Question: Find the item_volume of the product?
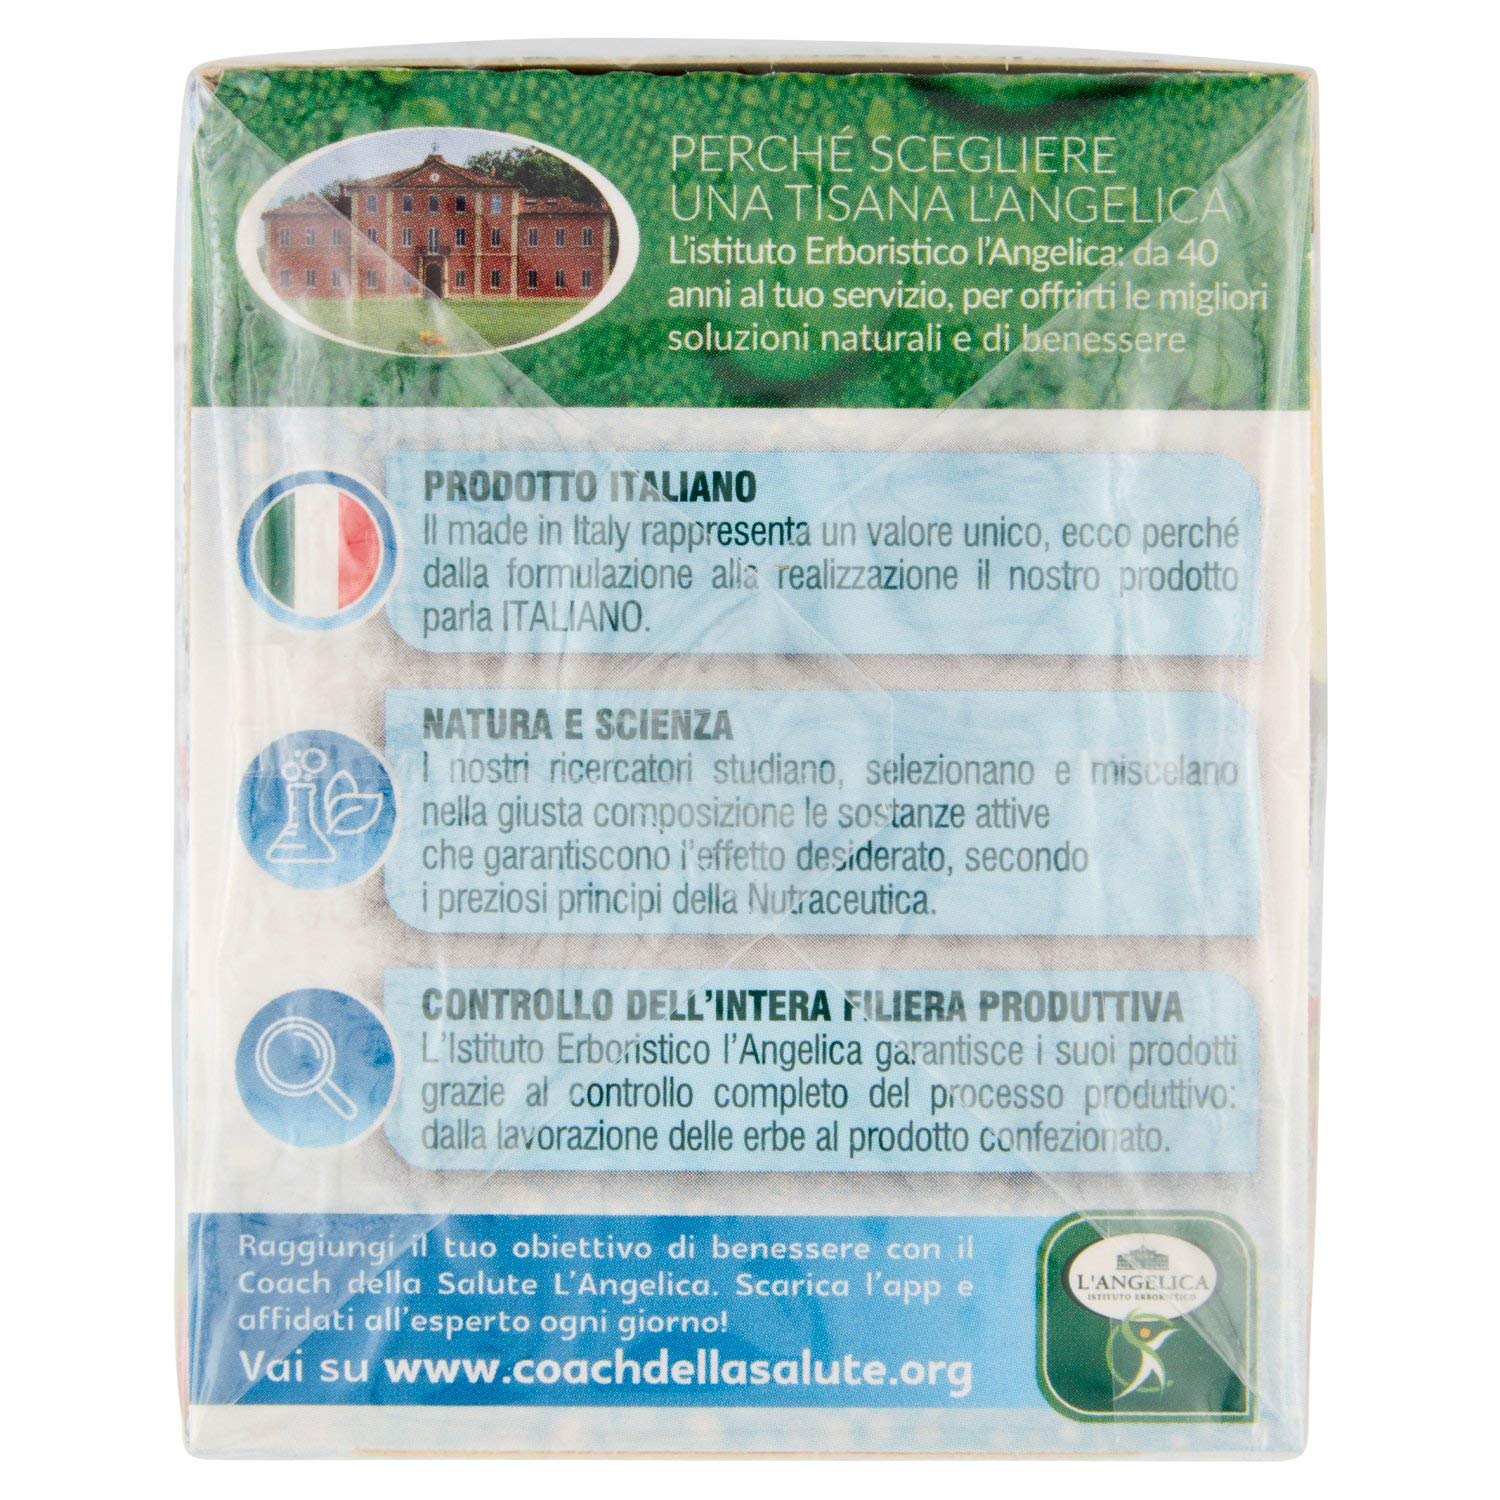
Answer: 40.0 litre